Pursuit to Haritan

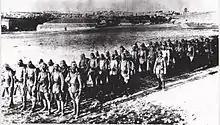
Ottoman infantry column c 1917 many wearing Keffiyehs

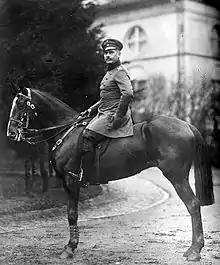
Otto Liman von Sanders

Liman von Sanders had seen the Eighth Army destroyed and its headquarters dissolved and the loss of most of the Yildirim Army Group's artillery.